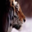
Label: tiger